Malik Joyeux

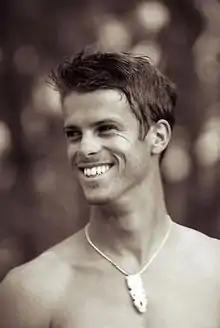

Malik Joyeux (31 March 1980 – 2 December 2005) was an accomplished all-around waterman and a professional Big Wave surfer. Known by many as the "petit prince", the goofy-foot surfer often gained attention for charging the treacherous barrels at Teahupoo, Tahiti. He was credited in 2003 with the Billabong XXL Tube of the Year for riding one of the largest waves ever to be surfed in history.